Albert Hänel

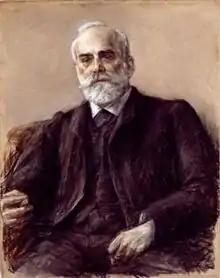
Albert Hänel painted by Max Liebermann

Albert Hänel (10 June 1833, in Leipzig – 12 May 1918, in Kiel) was a German jurist, legal historian and liberal politician. He was one of the leaders of the German Progress Party, and served as Rector of the University of Kiel. He served as a member of the Prussian Chamber of Deputies, the Reichstag of the North German Confederation and the Imperial Reichstag, and was Vice President of both the Prussian Chamber of Deputies and the Imperial Reichstag.